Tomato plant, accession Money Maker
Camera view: tilt-top (135 deg); turntable rotation: 180 degrees
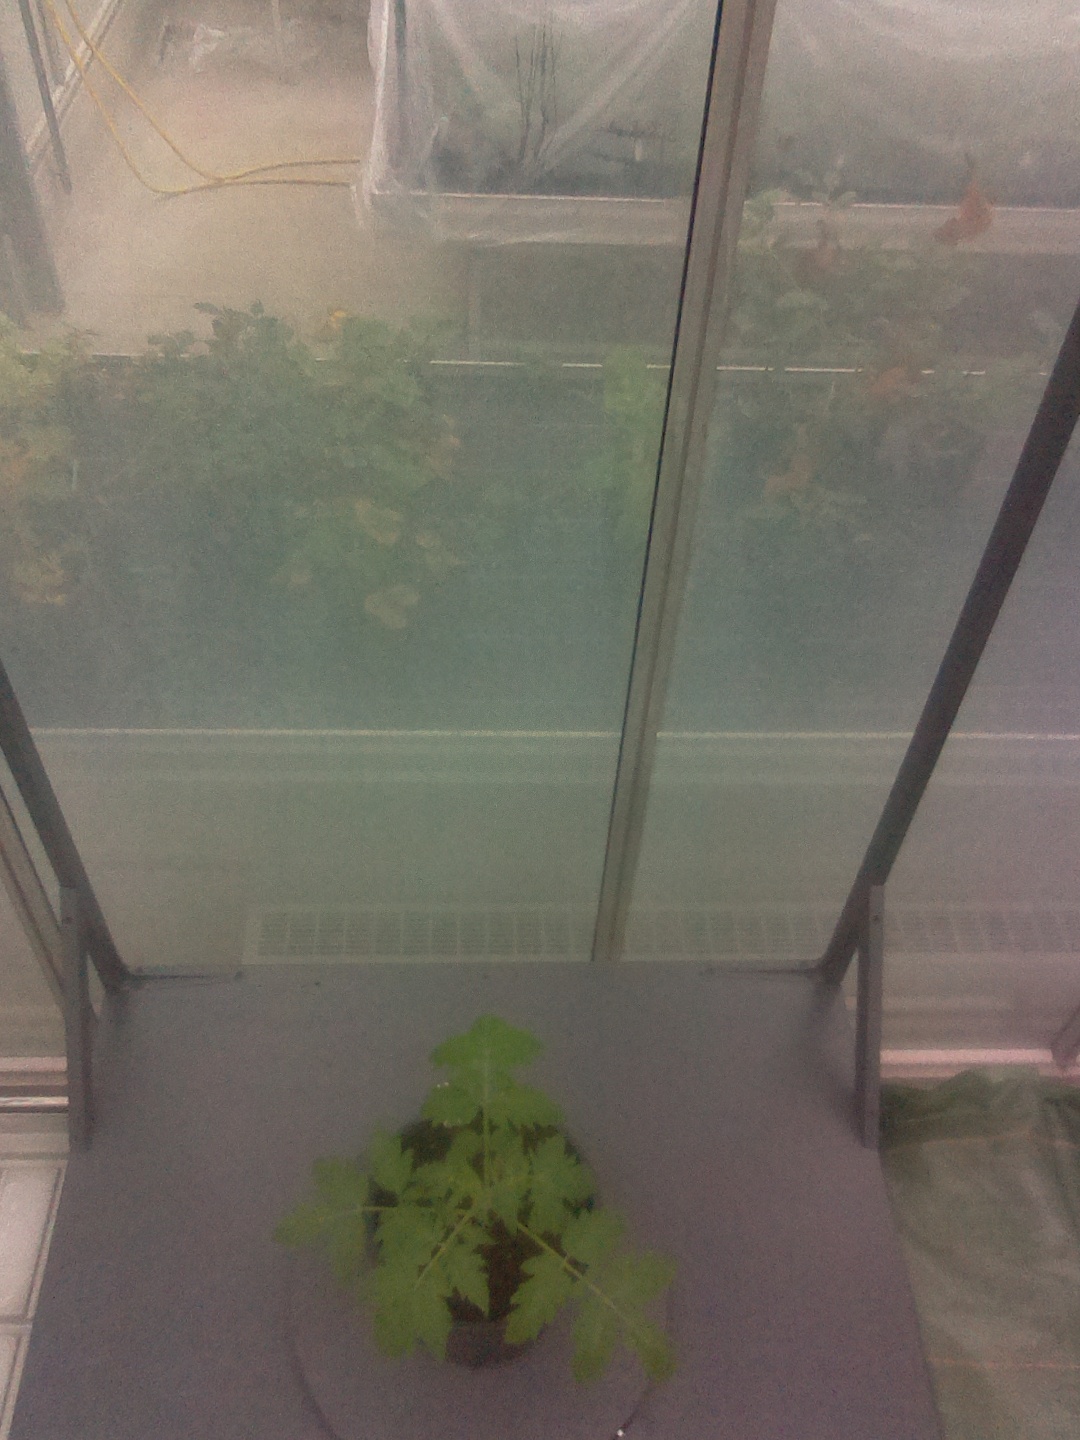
BBCH growth stage 13: 6 of true leaves visible